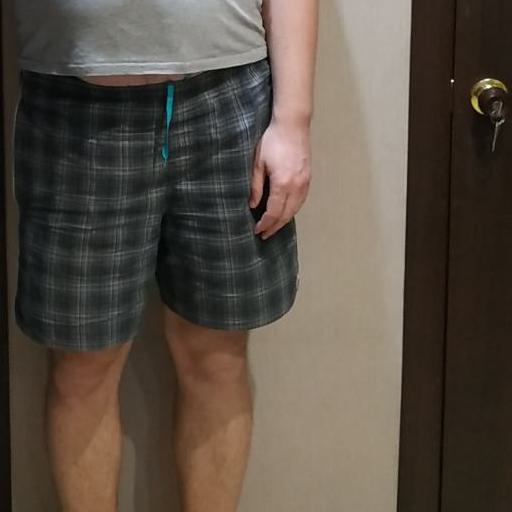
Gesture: no_gesture